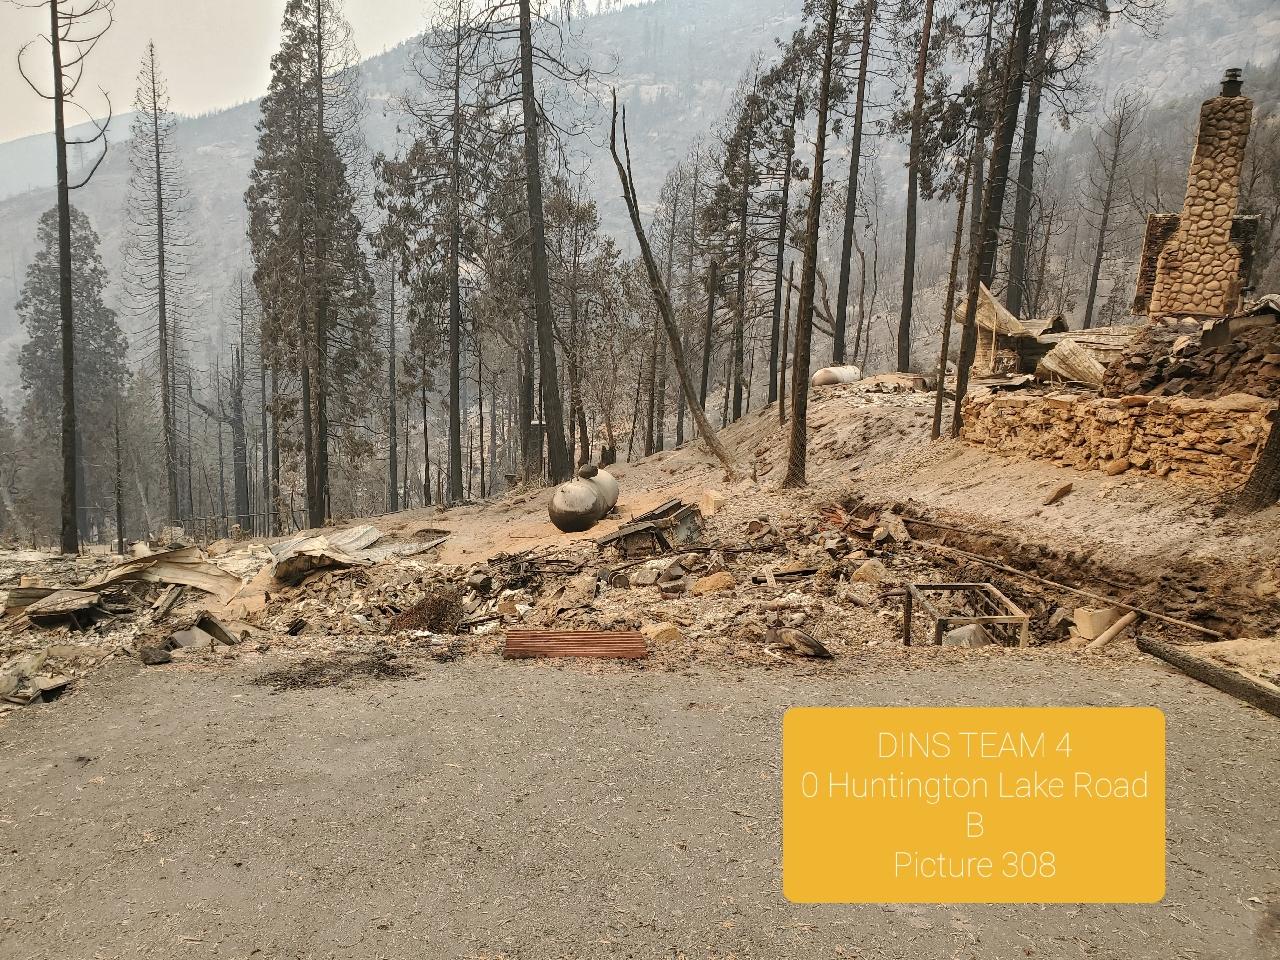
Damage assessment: destroyed